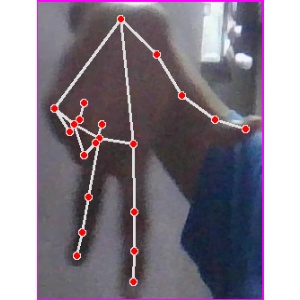
अक्षर: ग